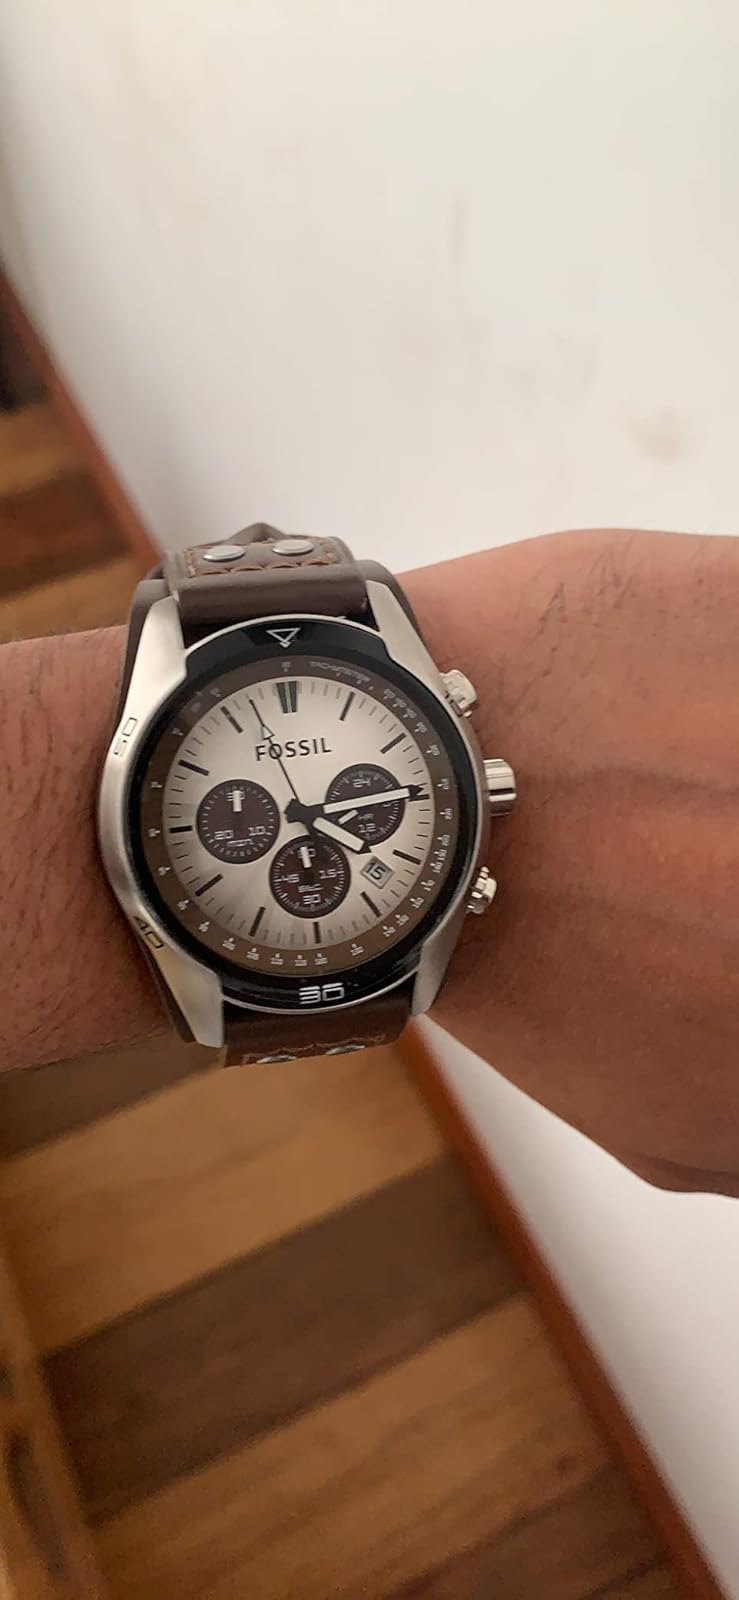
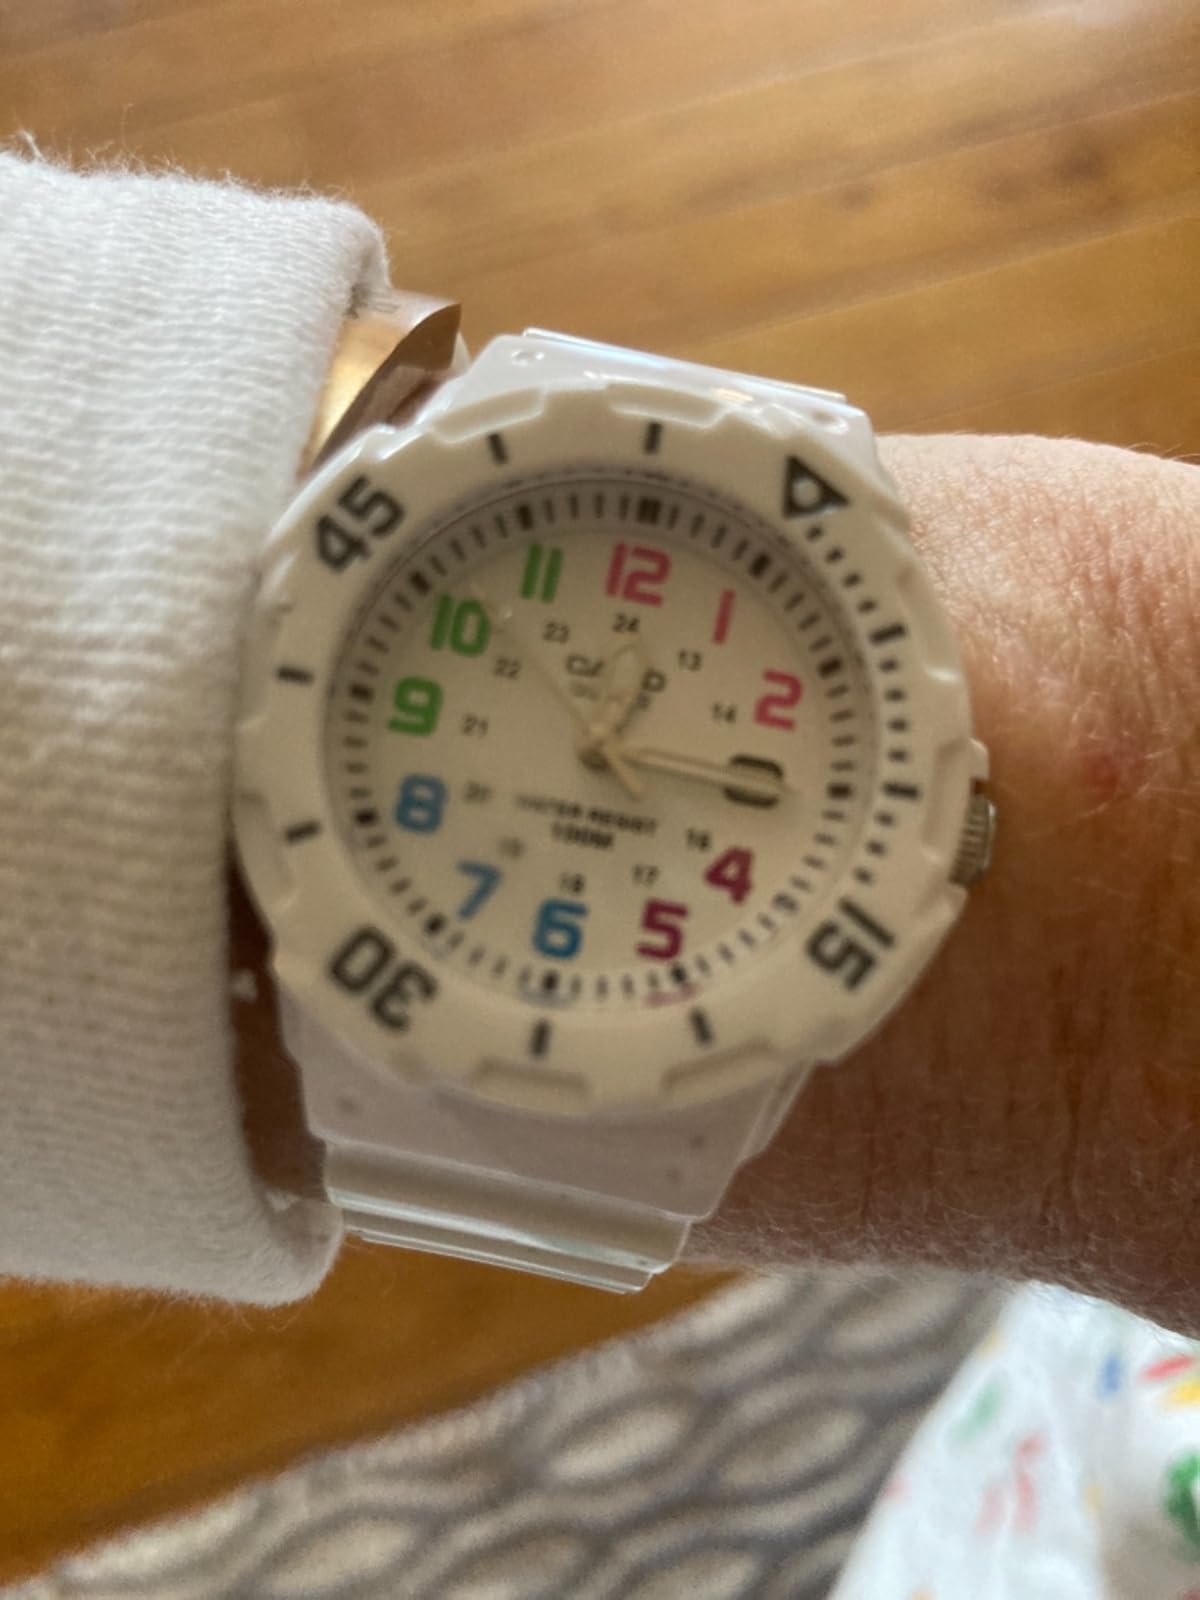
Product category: accessories_watch
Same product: no